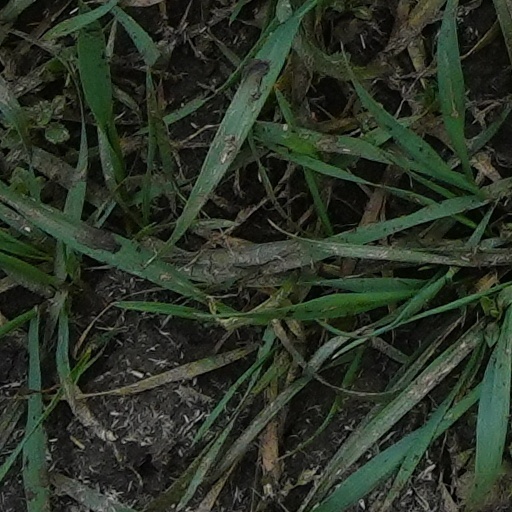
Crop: wheat